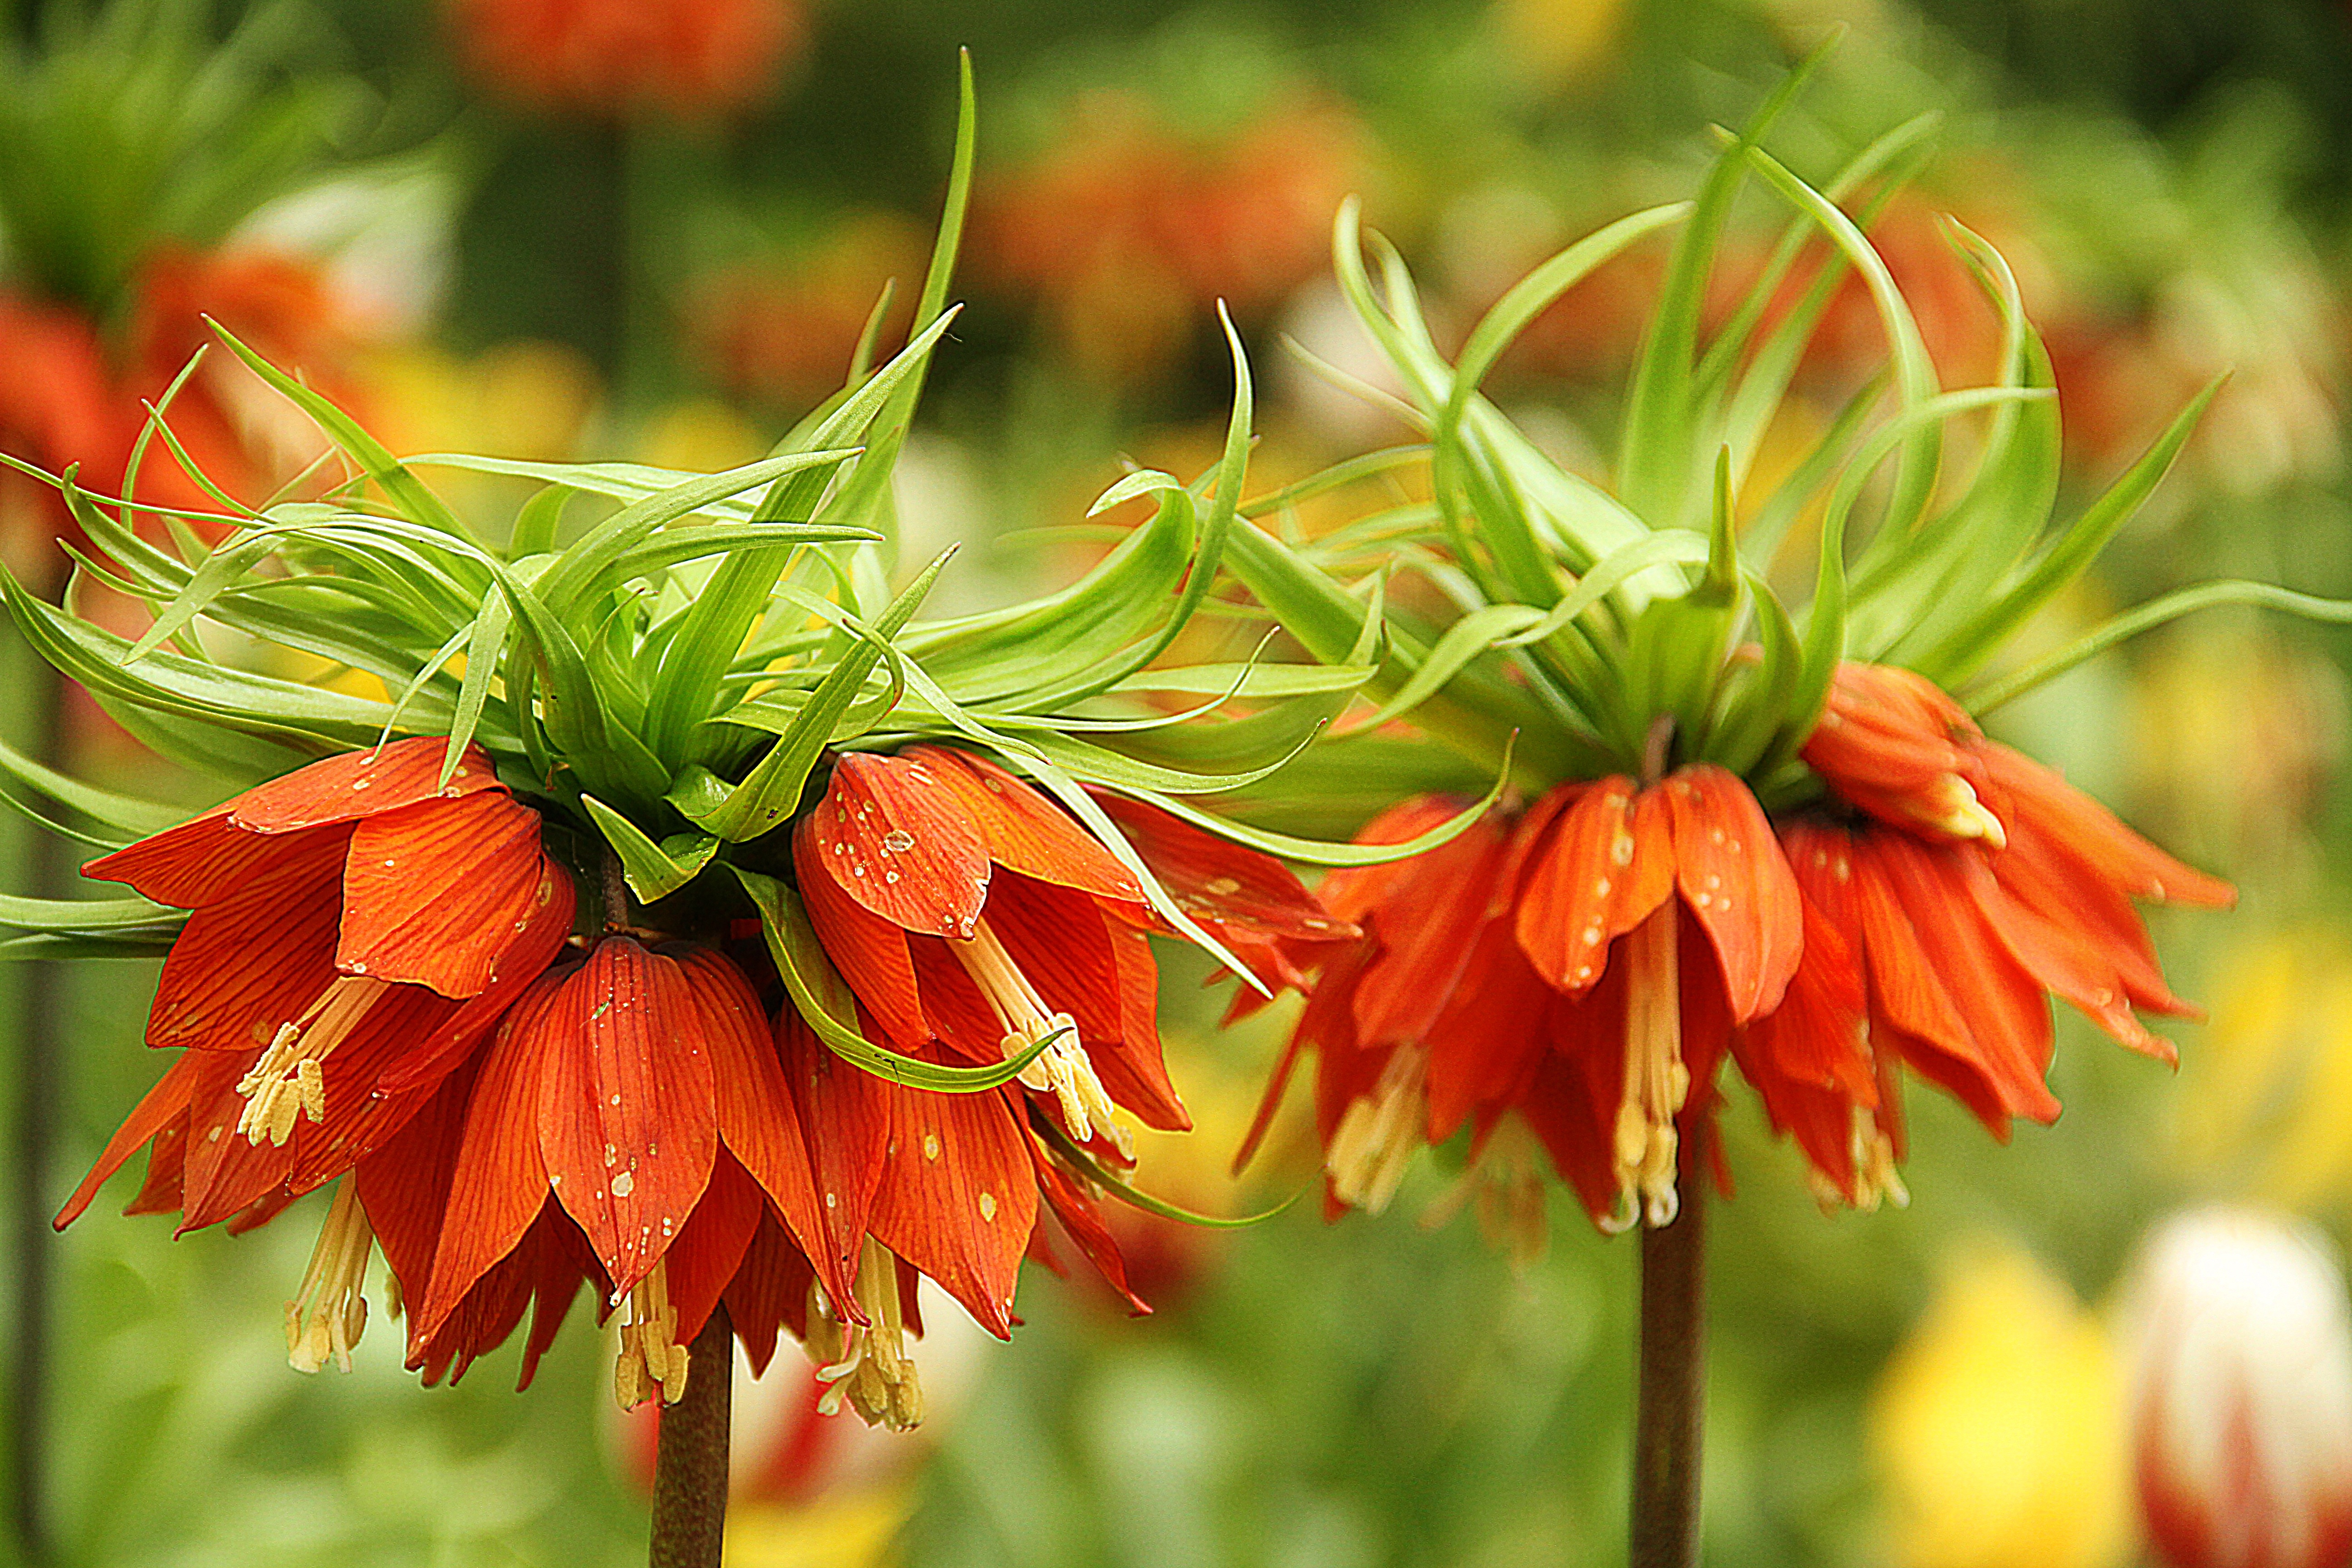
nature, plant, flower, botany, garden, flora, wildflower, flowers, fritillaria, keukenhof, macro photography, flowering plant, daisy family, land plant, crown imperial